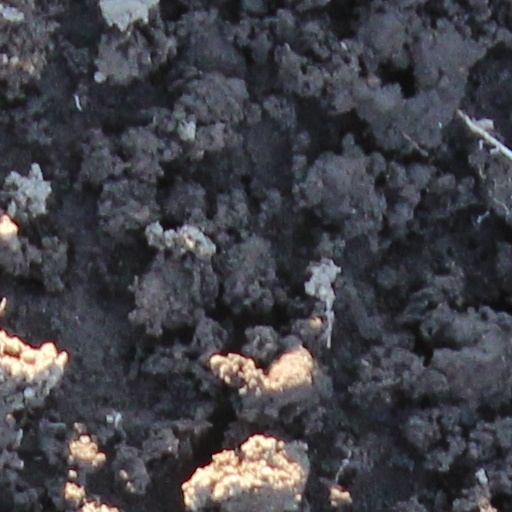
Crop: wheat